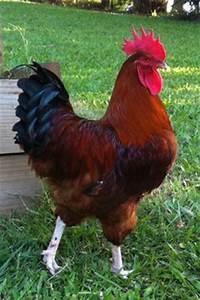
chicken